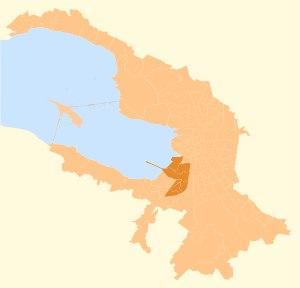
La ville fédérale de Saint-Pétersbourg en Russie est divisée en dix-huit divisions administratives, qui sont à leur tour subdivisés en districts, villes et communes urbaines ainsi qu'en okrougs municipaux.